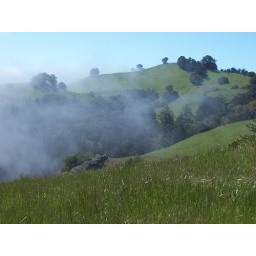
We walked out of this cloud and were in the clear